Sigourney Public Library

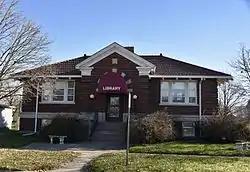
The Carnegie library building

Sigourney Public Library is located in Sigourney, Iowa, United States. After the Keokuk County Courthouse was completed in 1911 the local community formed a library committee to build a new public library. They purchased the property in 1912 and received $10,000 from the Carnegie Corporation of New York to fund the new building. The Chicago architectural firm of Patton, Holmes & Flinn designed the new library in a combination of the Bungalow and Colonial Revival styles. The single-story brick structure is built on a raised foundation. It features an entrance that is slightly projected, a symmetrical facade, and it is capped with a hipped roof. It was dedicated in May 1914, and was one of 101 public libraries that were built in Iowa with assistance from the Carnegie Corporation. The building was listed on the National Register of Historic Places in 1983. The Sigourney Public Library moved to its present location in the renovated Blackie's Grocery Store building located on Iowa Highway 92 in 2005.